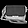
Label: Bag